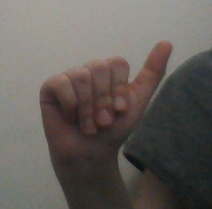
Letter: dhad